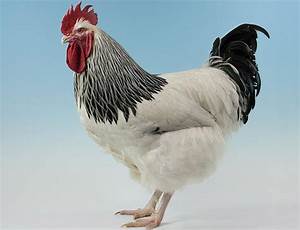
Label: chicken